Herbert Silberer

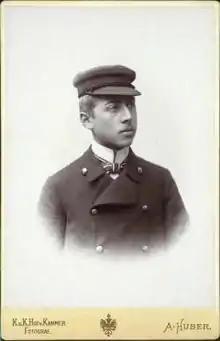
Silberer before 1902

Herbert Silberer (February 28, 1882 – January 12, 1923) was an Austrian psychoanalyst involved with the professional circle surrounding Sigmund Freud which included other pioneers of psychological study as Carl Gustav Jung, Alfred Adler and others. He had a background in athletics and sports journalism.